Sechs Gedichte und Requiem

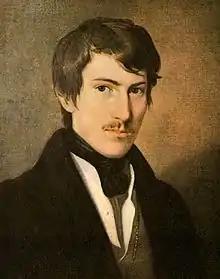
Nikolaus Lenau in a portrait by Friedrich von Amerling

In 1829 Schumann had met the cycle's main librettist, Nikolaus Lenau, in Vienna. But it was in the summer of 1850 that he undertook to set his poems in a cycle. This came at the end of his period in Dresden, where the Schumanns' lives had lately been upturned by the violence of 1849.